Ghostwalk

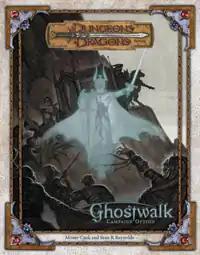

Ghostwalk is a role-playing game sourcebook published by Wizards of the Coast in 2003, for the 3rd edition of the "Dungeons & Dragons" fantasy role-playing game. The book introduces and describes the campaign setting of the same name. Unlike settings such as Forgotten Realms or Dragonlance, "Ghostwalk" was designed to be released as a single book containing all the material for the world.